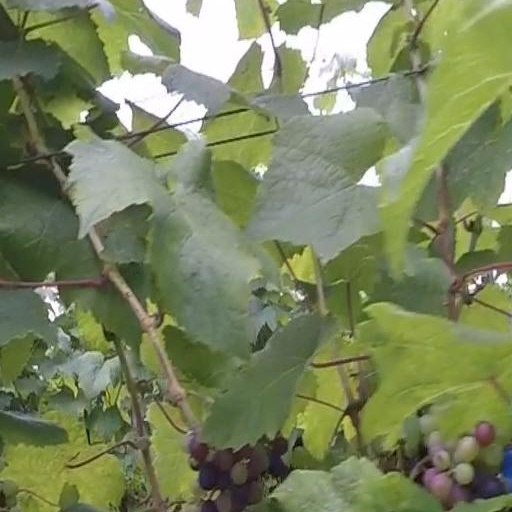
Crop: grape